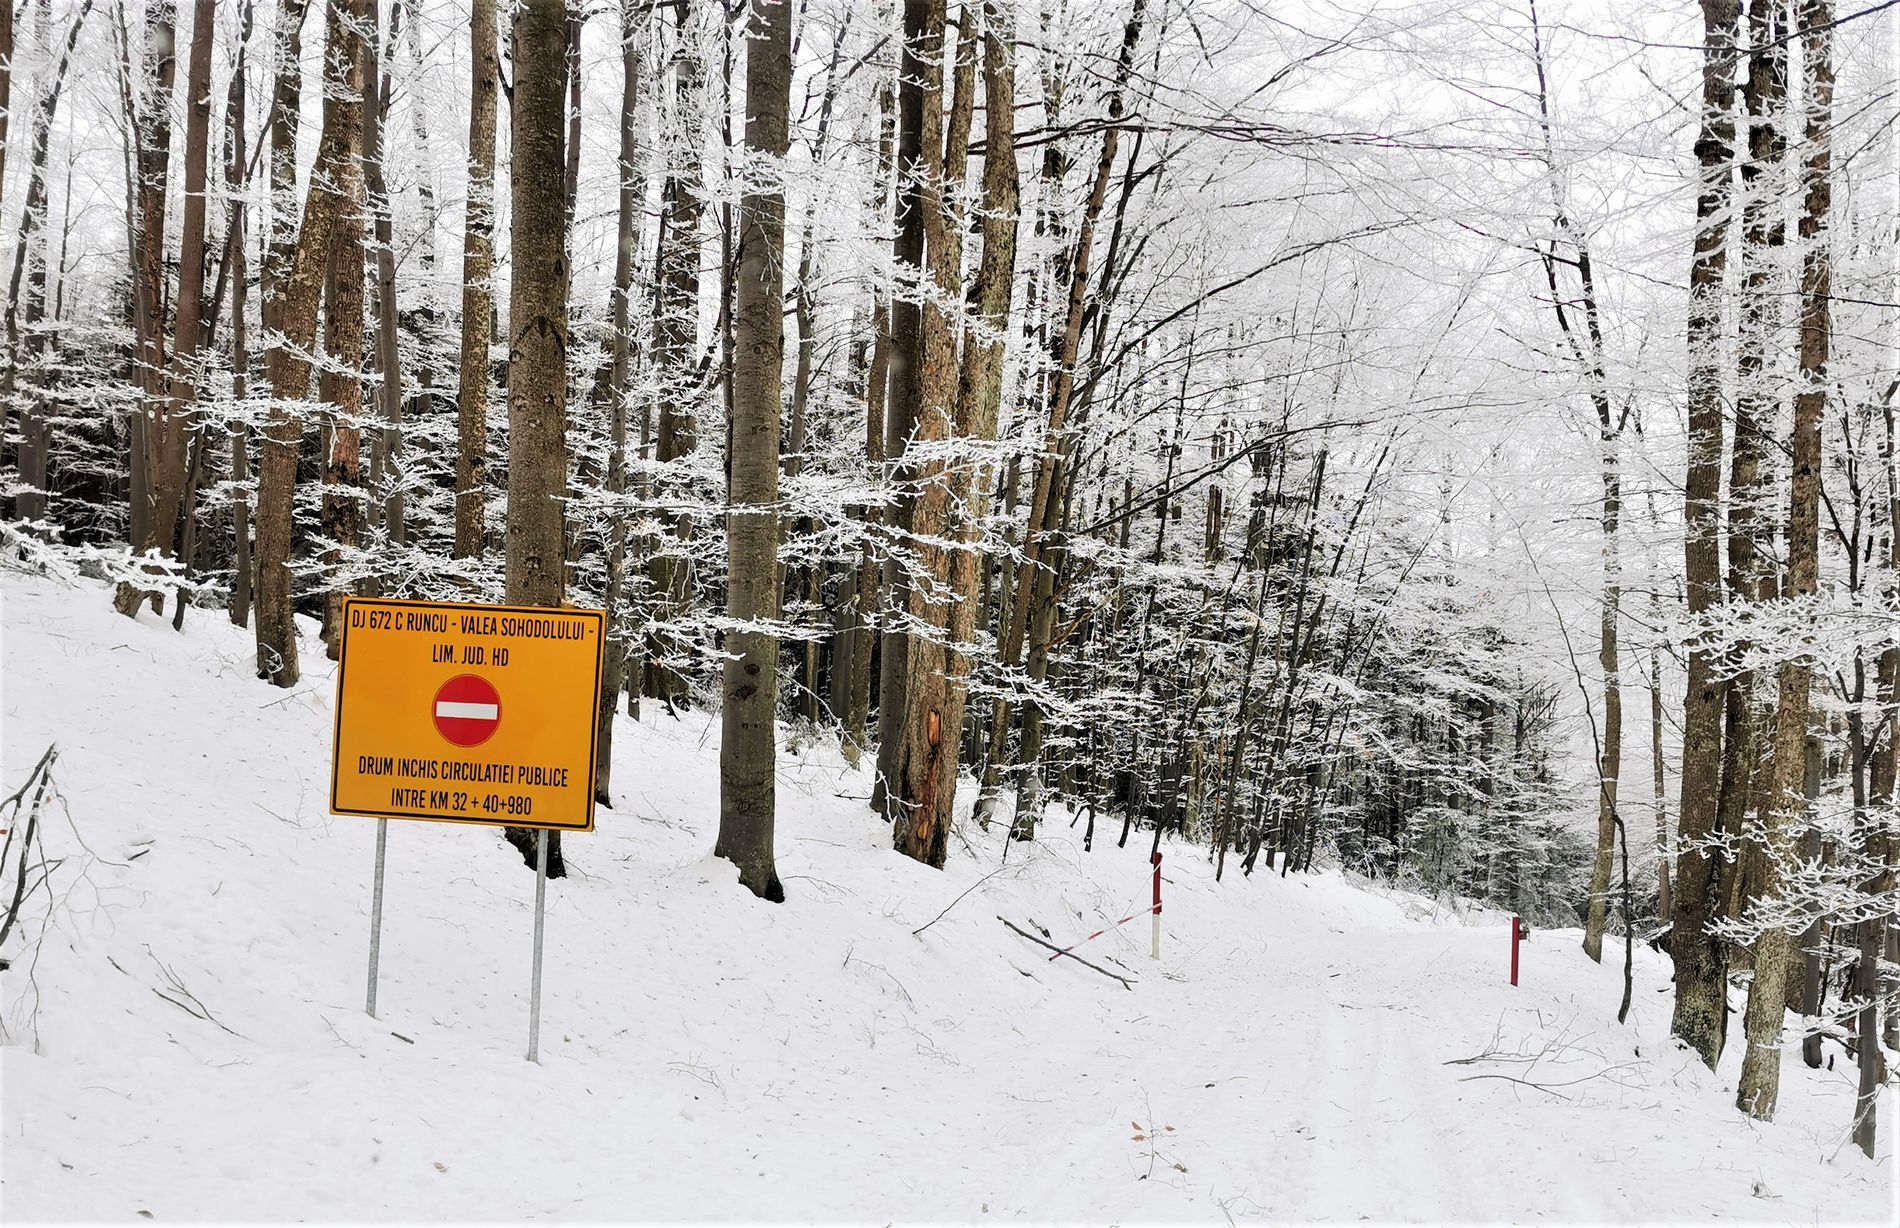
Snowy forest
The picture shows a snowy road in the middle of a snowy forest in a cold scene, having a no entry prohibitive sign.
A wide shot landscape taken at an eye-level camera angle in natural lighting. This snowy road seems dangerous to traverse in because of all the snow and the prohibitive no entry sign, while the forest is beautiful. The atmosphere is eerie and cool.
Labels: Plant, Tree, Vegetation, Architecture, Building, Outdoors, Nature, Land, Woodland, Road Sign, Sign, Symbol, Scenery, Snow, Flag, Winter, Slope, Trees, Road block, Road blocks
Camera: HUAWEI VOG-L29
Aperture: F1.6
Exposure: 1/626 sec
ISO: 50
Focal length: 5.6 mm